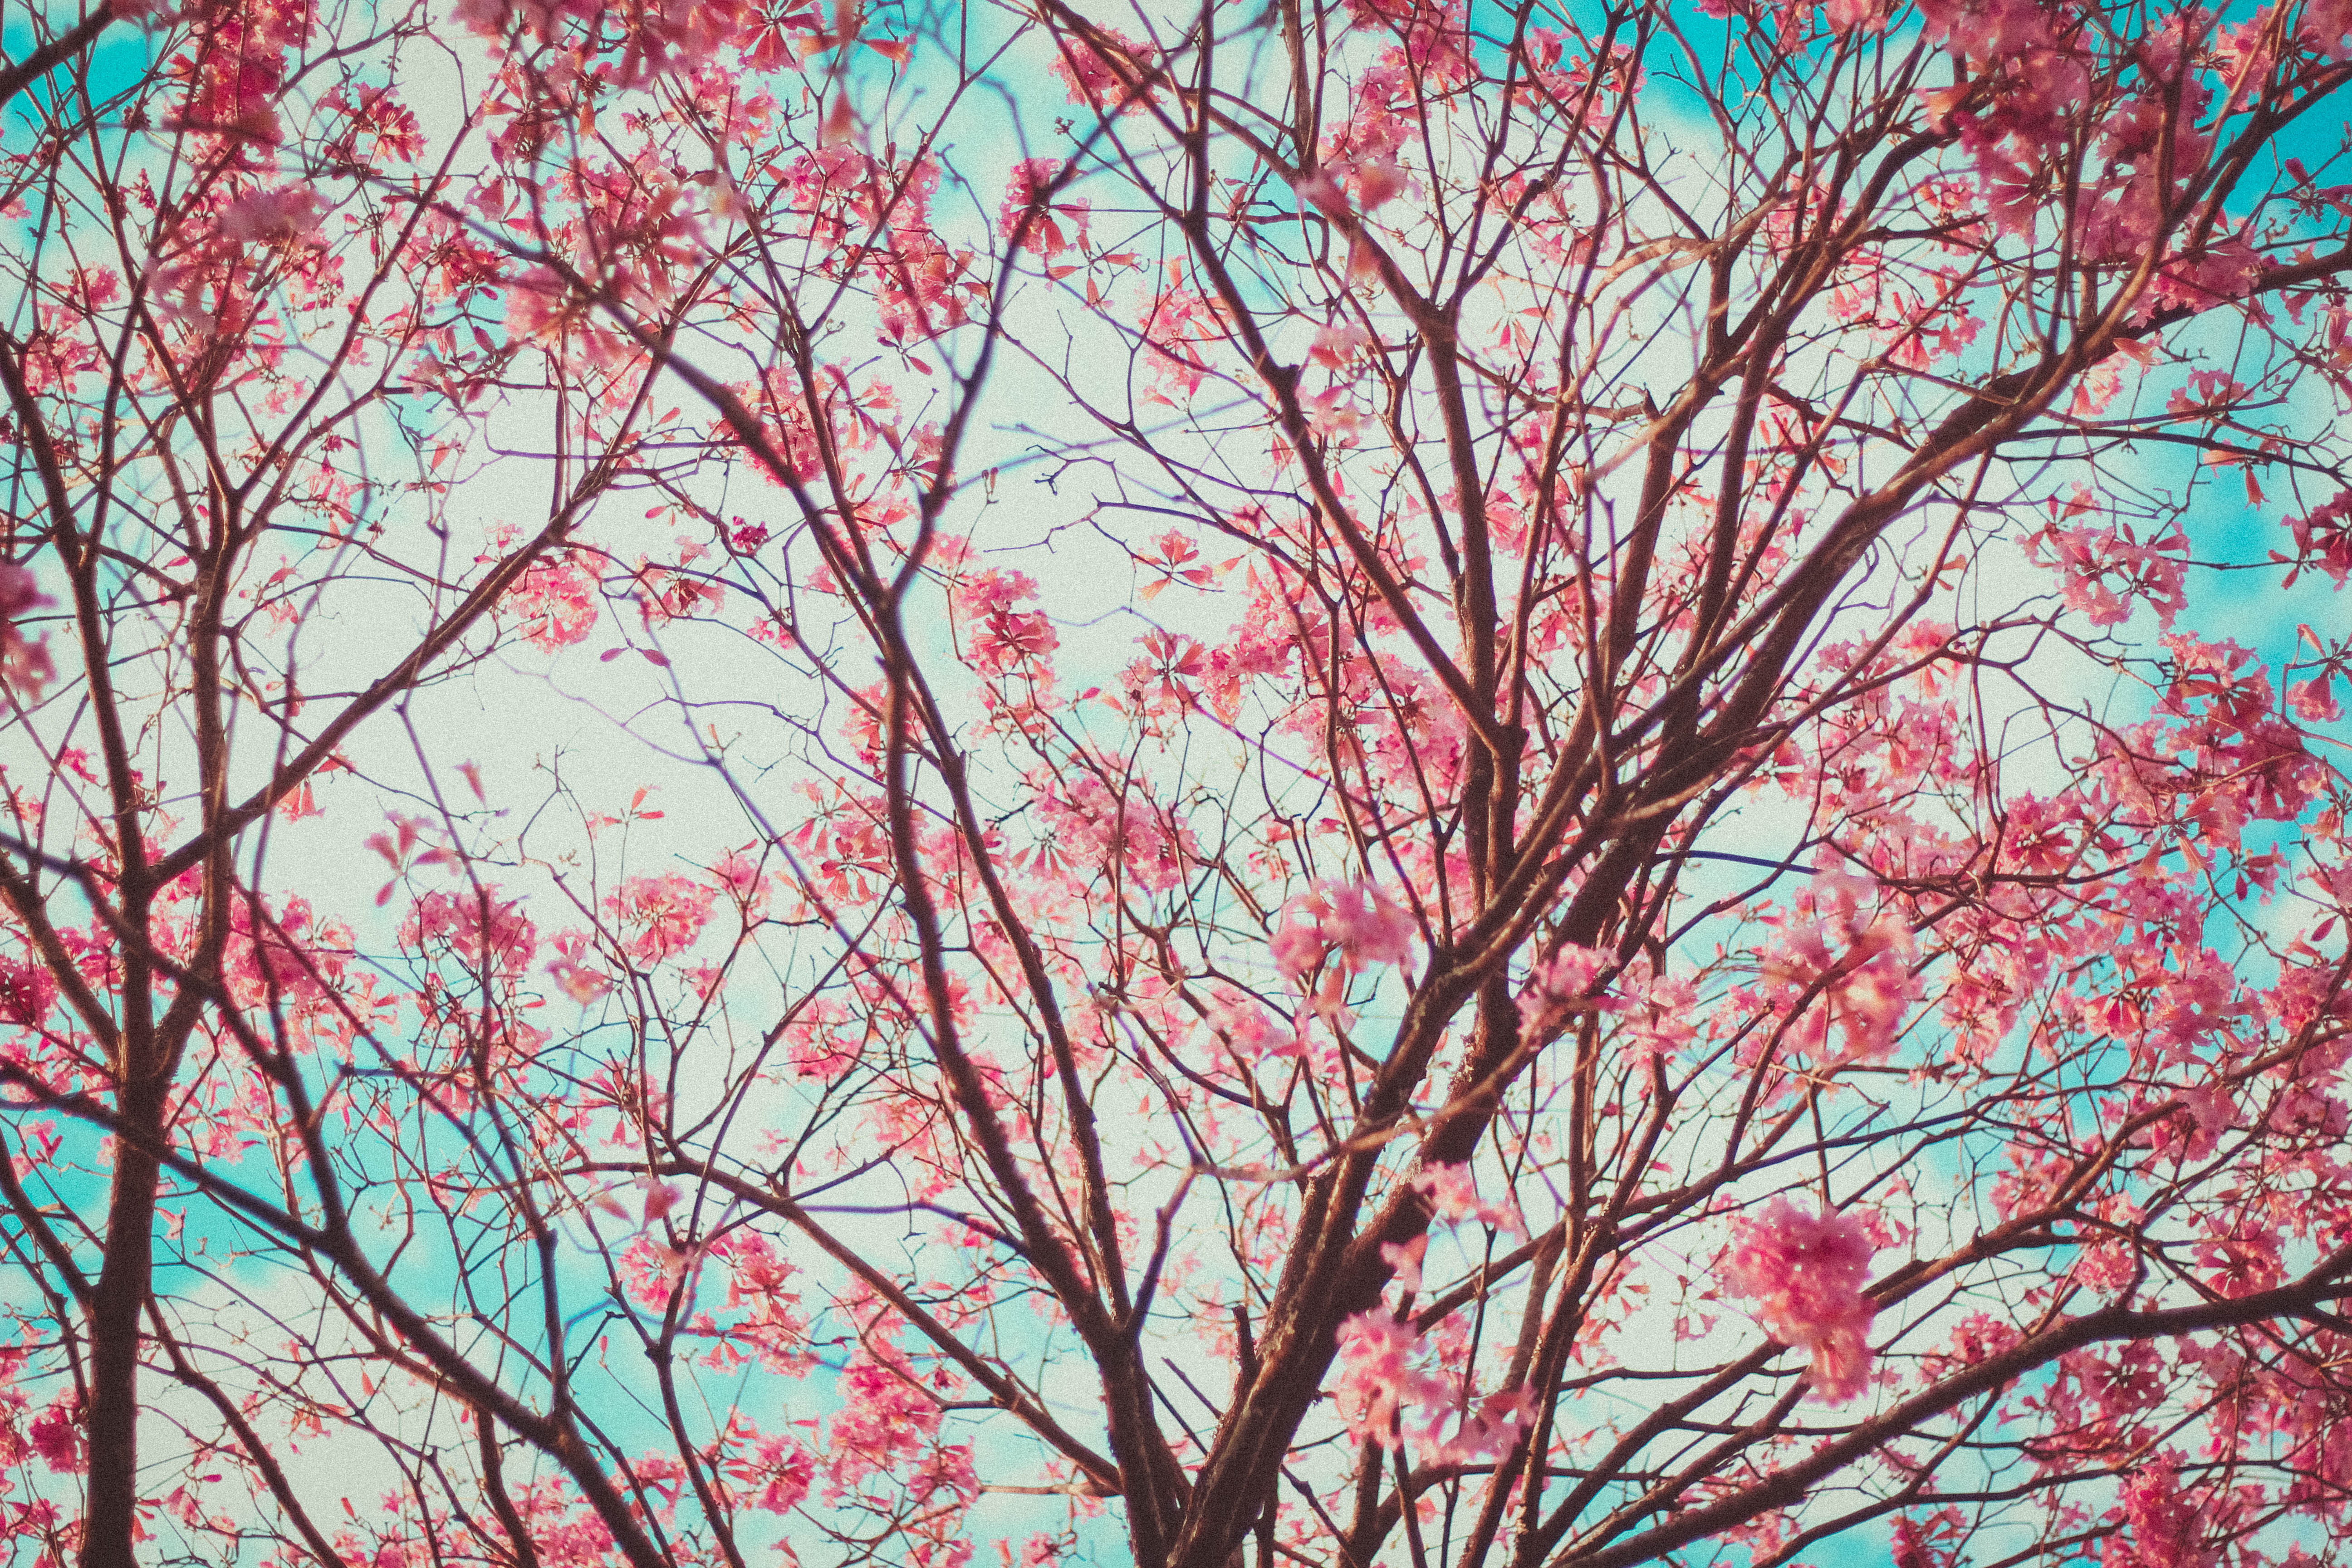
landscape, tree, branch, blossom, winter, plant, wood, leaf, fall, flower, environment, spring, color, autumn, park, botany, blooming, flora, season, cherry blossom, flowers, trees, leaves, bright, deciduous, scene, cherry, woody plant